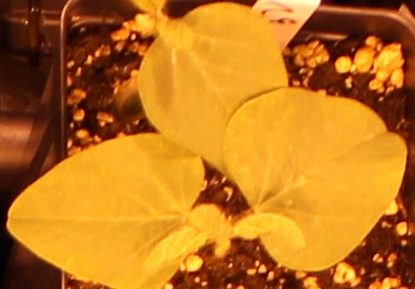
Label: Soybean